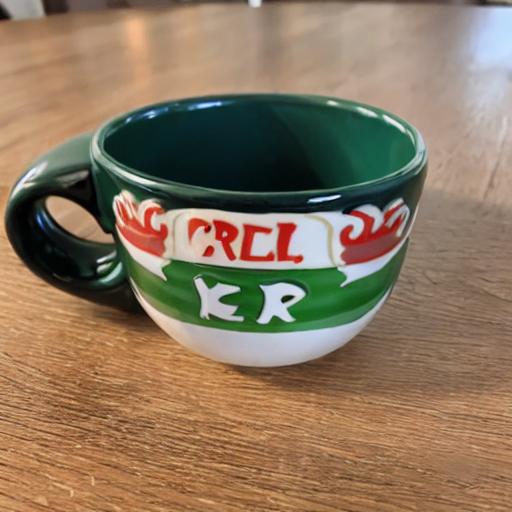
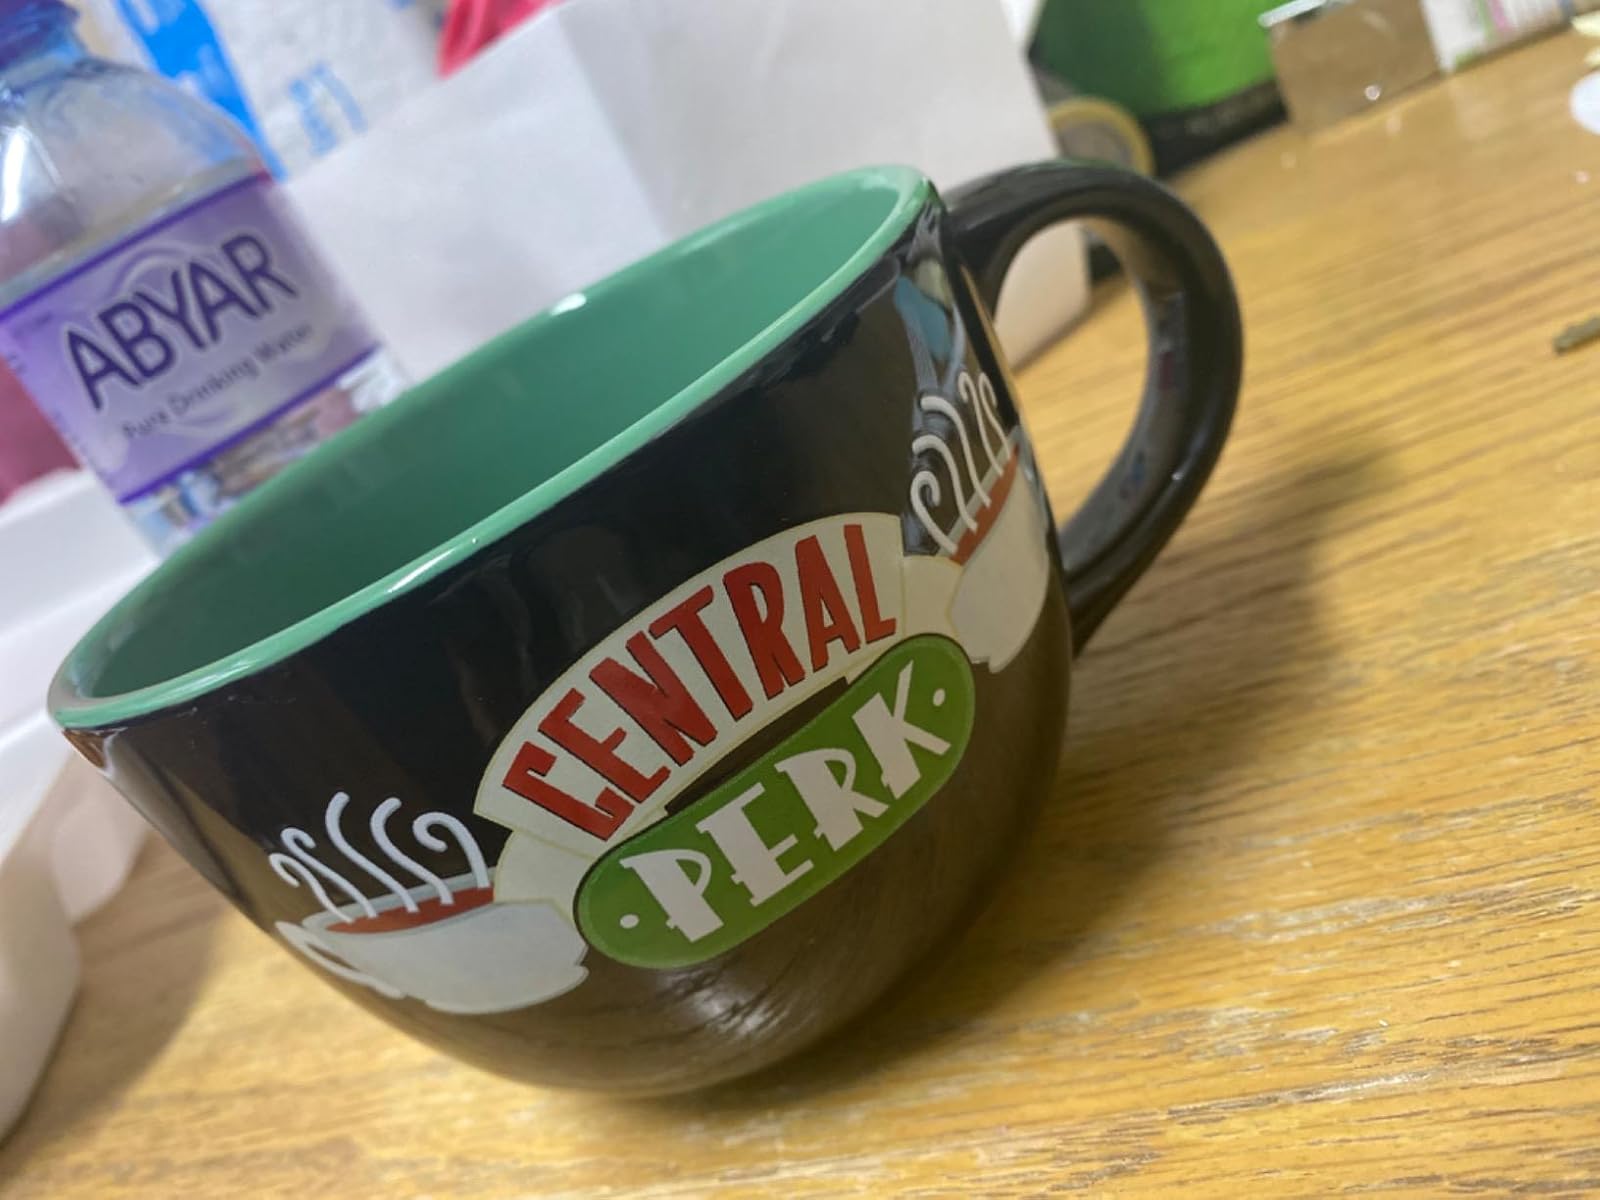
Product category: items_mug
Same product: no